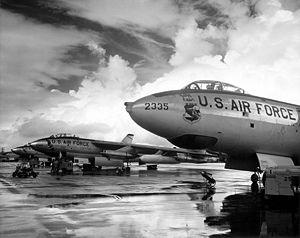
Le Boeing B-47 Stratojet est un bombardier moyen à réaction et à long rayon d'action mis en service en 1951 dans l'United States Air Force. Conçu par la société Boeing Company et produit par l'avionneur ainsi que par des sous-traitants, il est construit à plus de 2 000 exemplaires. Propulsé par six turboréacteurs, il a une vitesse de croisière de plus de 900 km/h et peut voler à plus de 12 000 mètres d'altitude. Les versions les plus abouties du B-47 peuvent emporter plus de 11 tonnes de bombes et disposent d'un rayon d'action de 3 800 km, qui peut être augmenté avec l'usage du ravitaillement en vol.